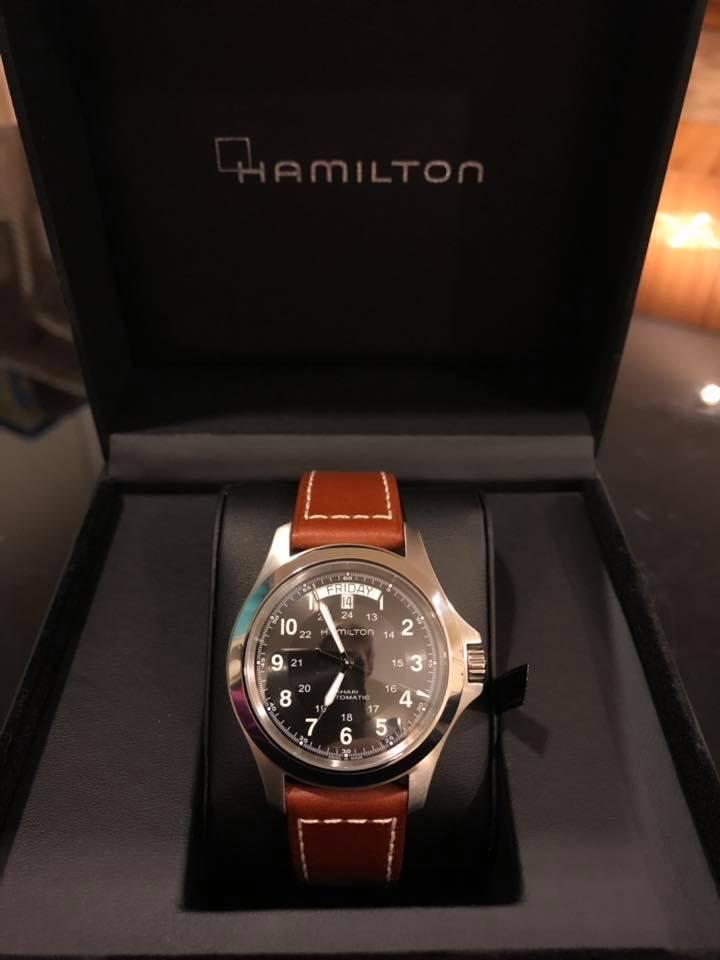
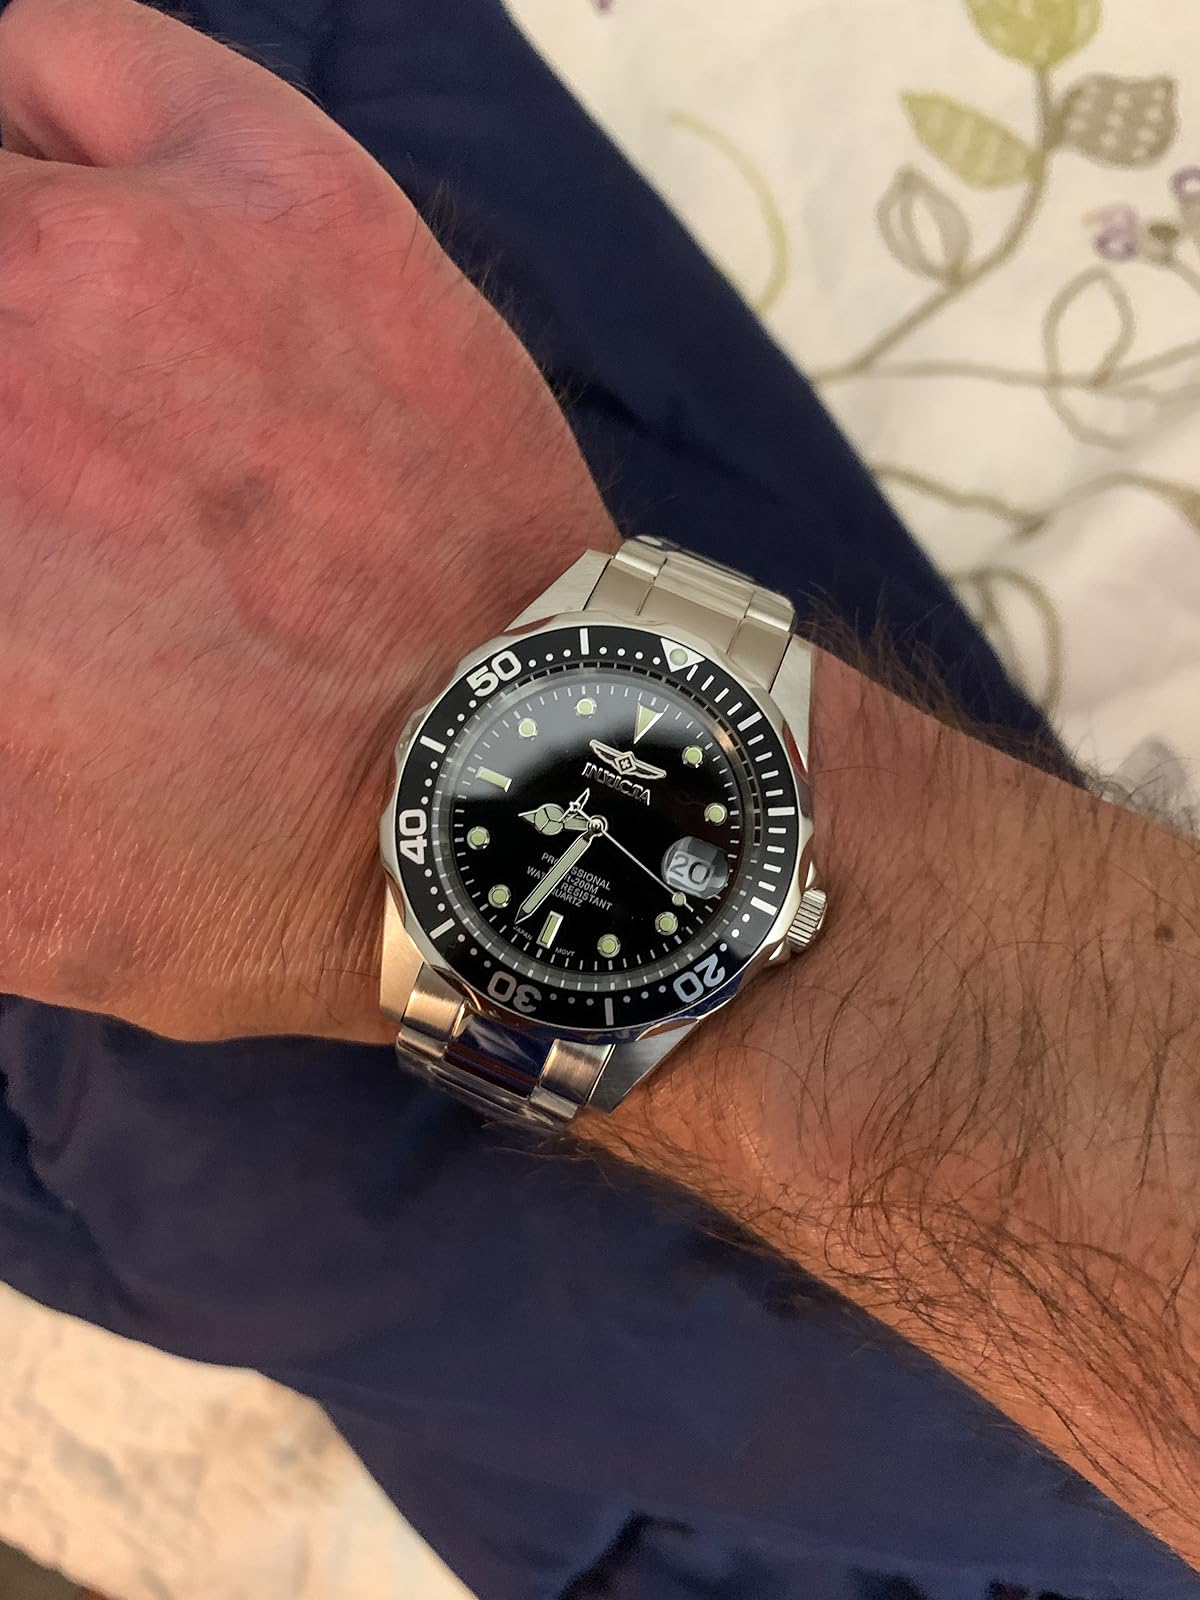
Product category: accessories_watch
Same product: no